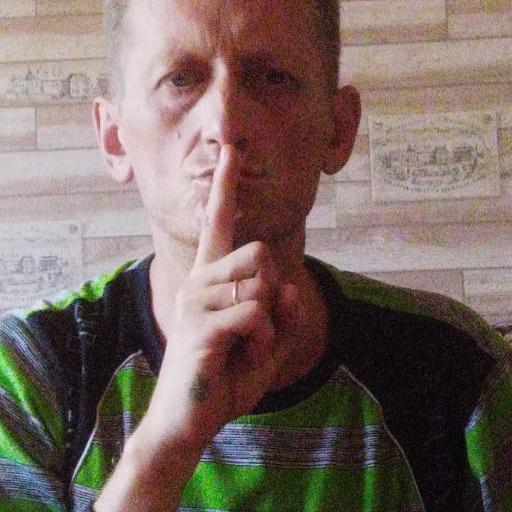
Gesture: mute